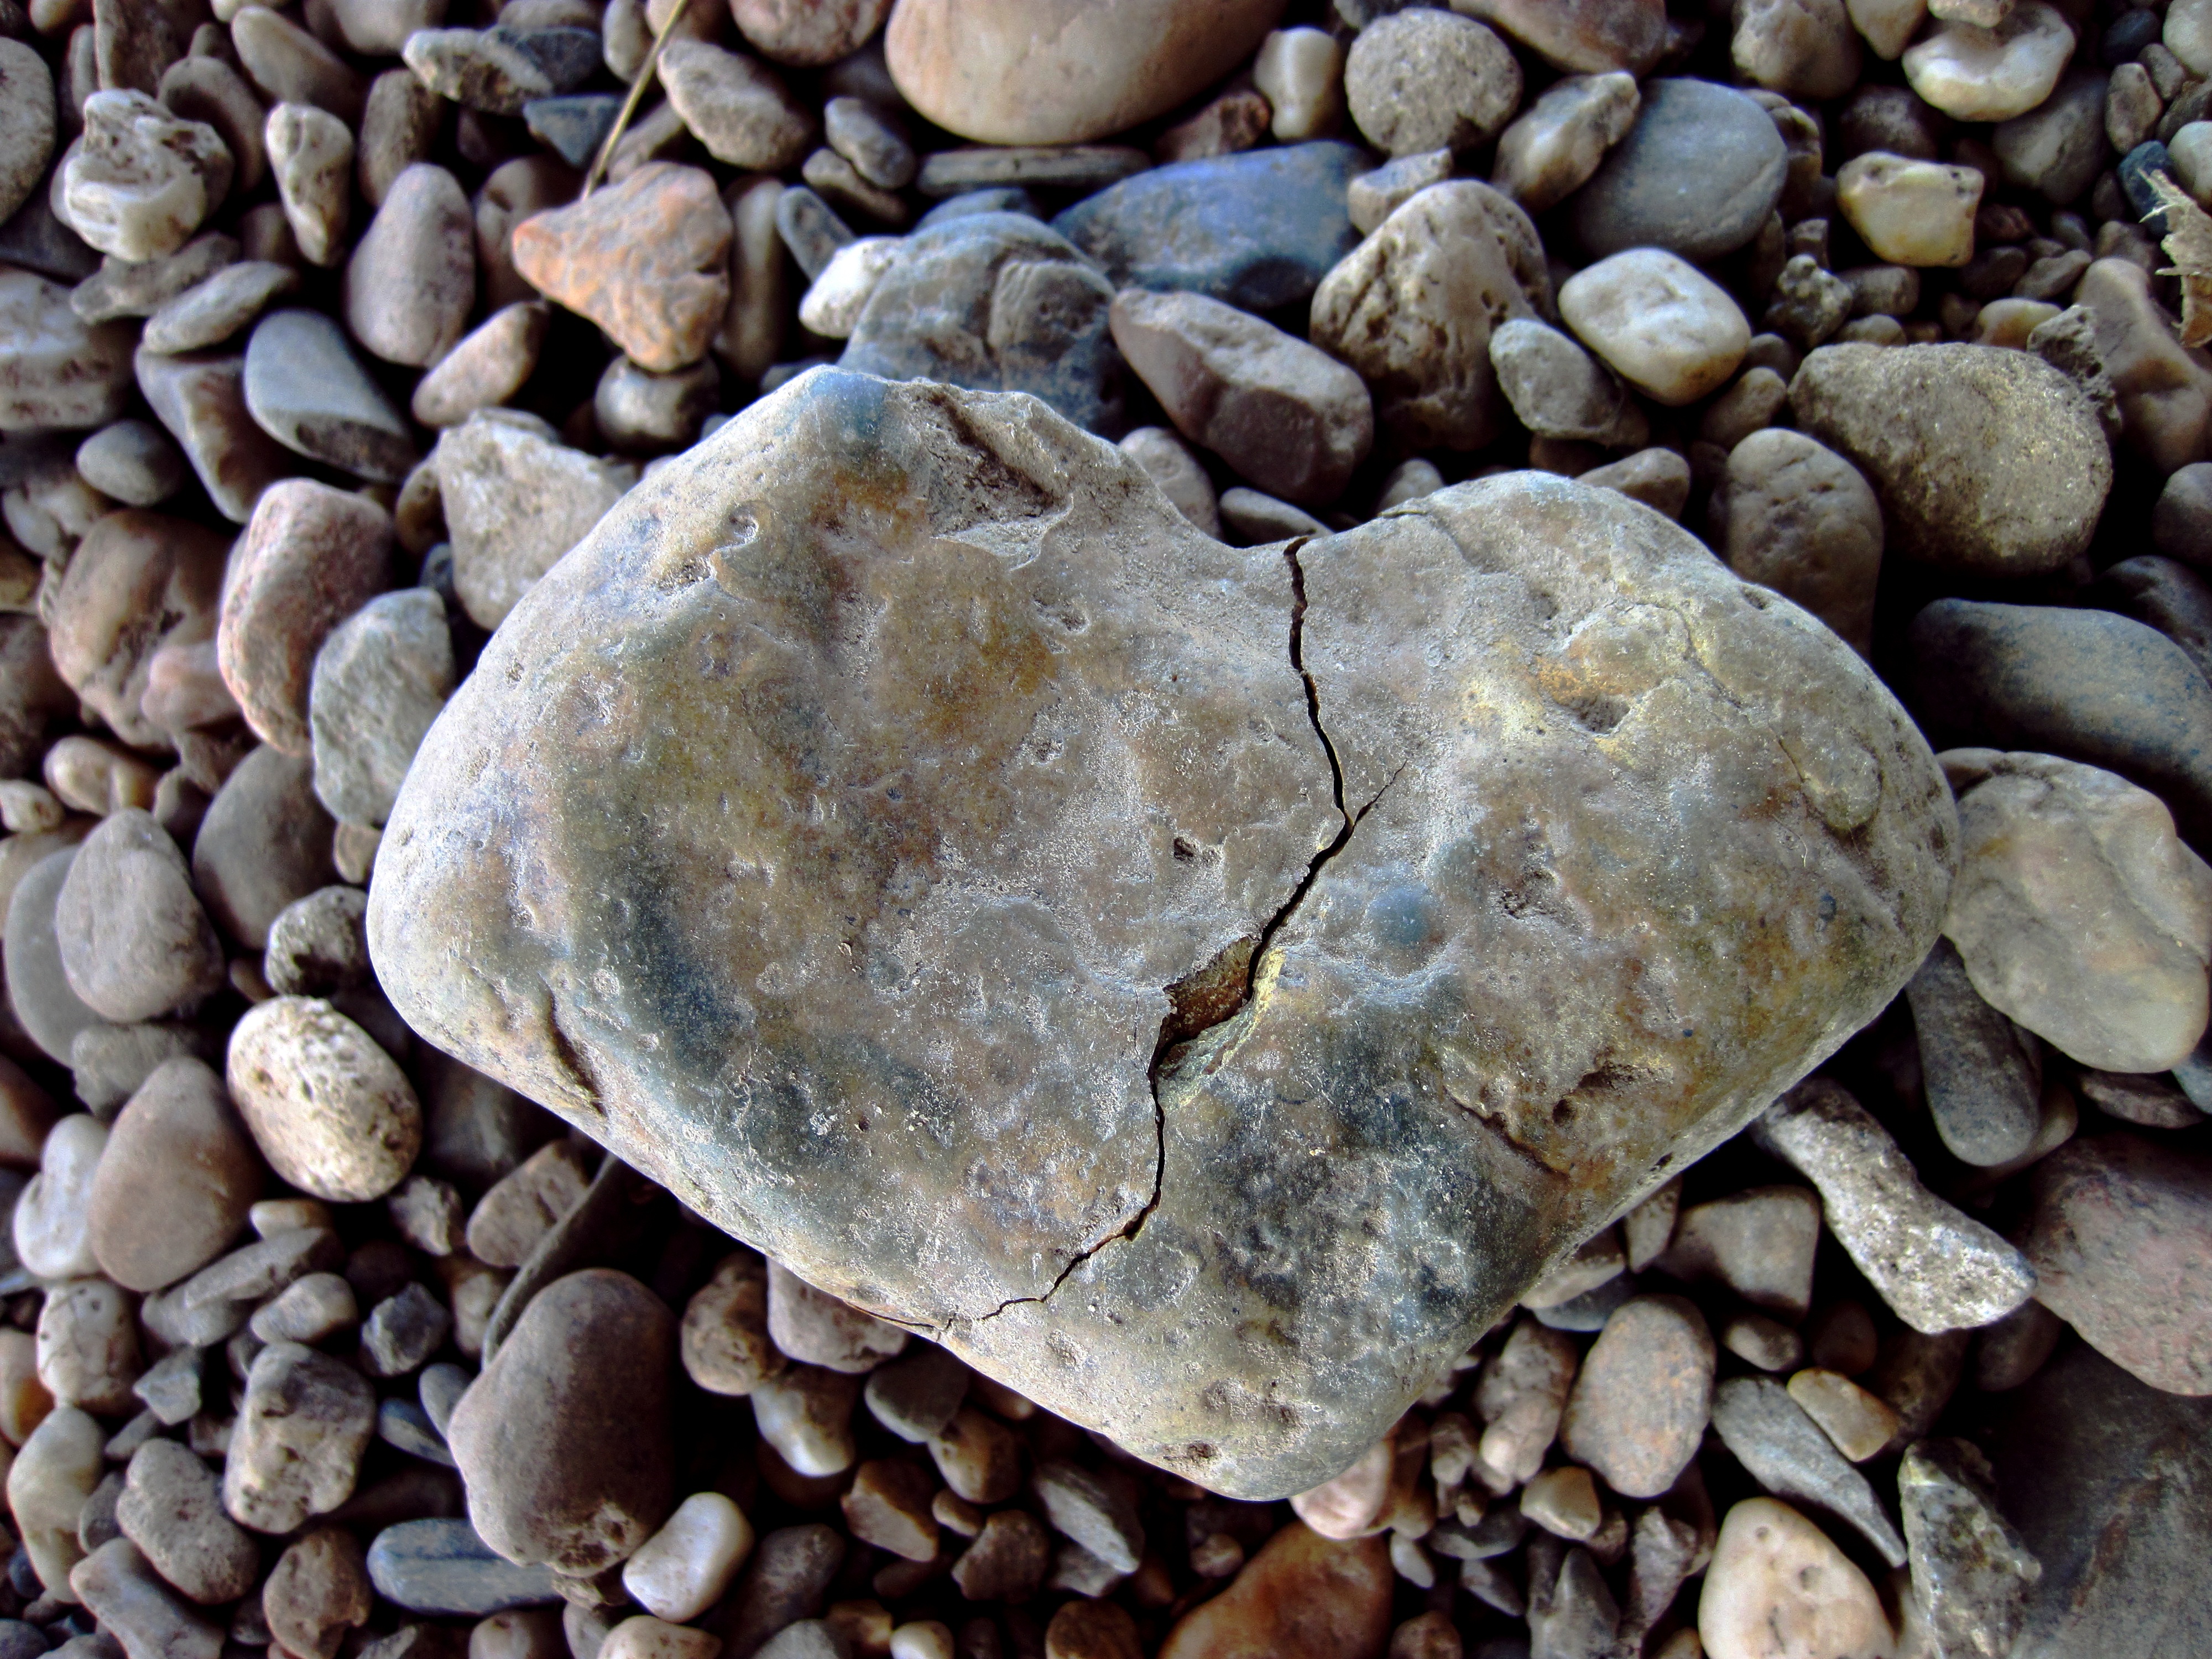
rock, stone, love, heart, symbol, pebble, broken, soil, crack, material, destroyed, grey, gravel, pain, separation, end, final, leave, mourning, finish, oyster mushroom, broken heart, hatred